460th Space Wing

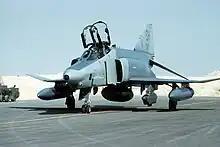
The 460th Tactical Reconnaissance Group flew RF-4C Phantom IIs in 1990

On 18 February 1966, the 460th Tactical Reconnaissance Wing was organized and entered the Vietnam War. It supported 2d Air Division and the Military Assistance Command Vietnam (MACV).